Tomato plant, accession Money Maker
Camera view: tilt-top (135 deg); turntable rotation: 120 degrees
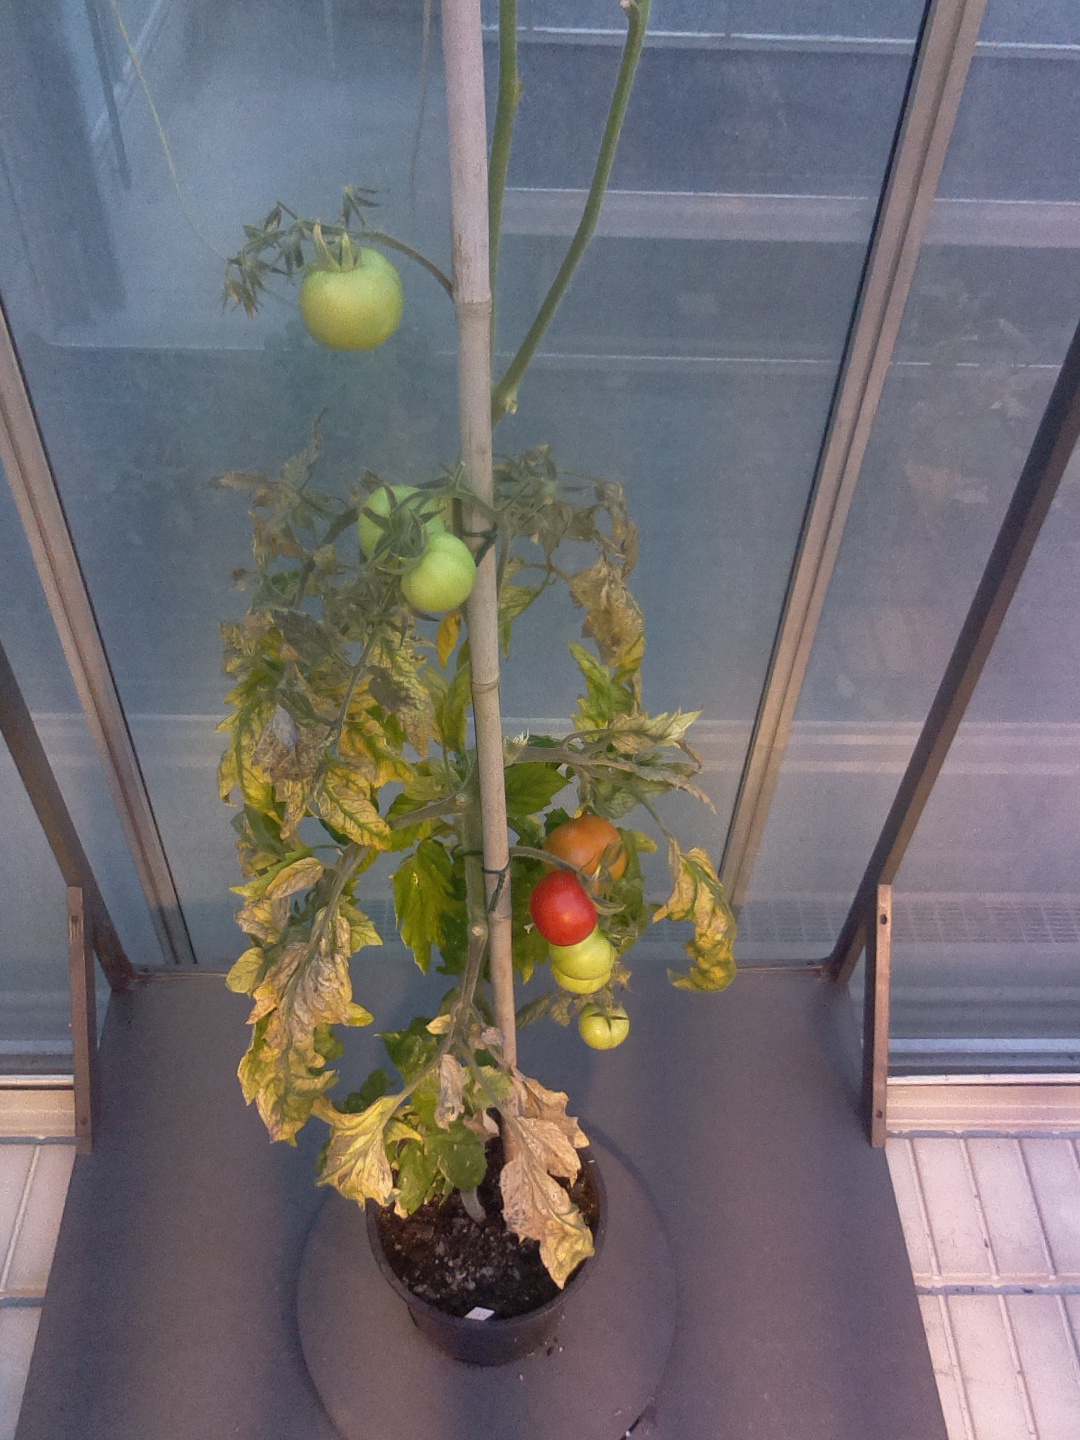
BBCH growth stage 81: 10%-20% of fruits show typical fully ripe color